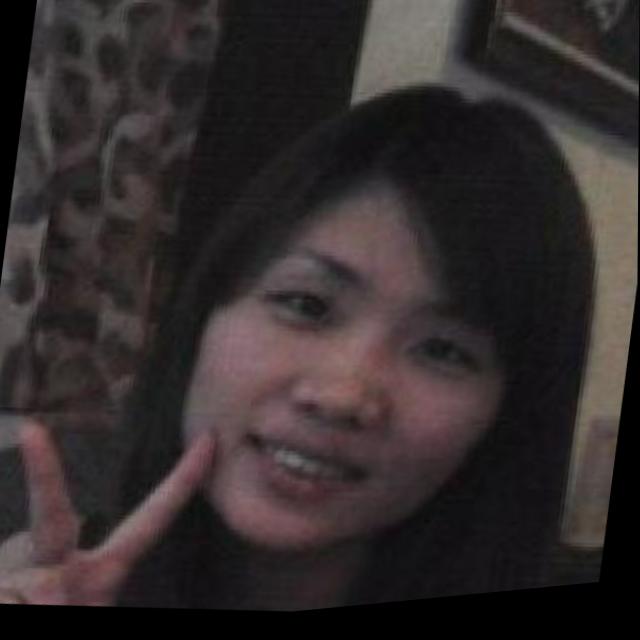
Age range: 21-44